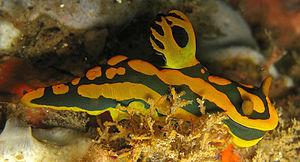
Tambja est un genre de mollusques de l'ordre des nudibranches et de la famille des Polyceridae.